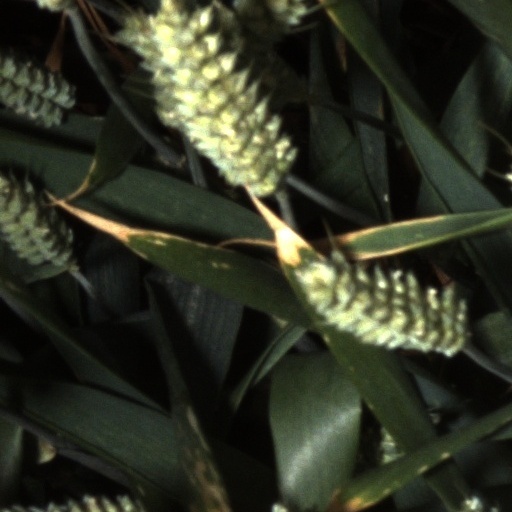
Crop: wheat